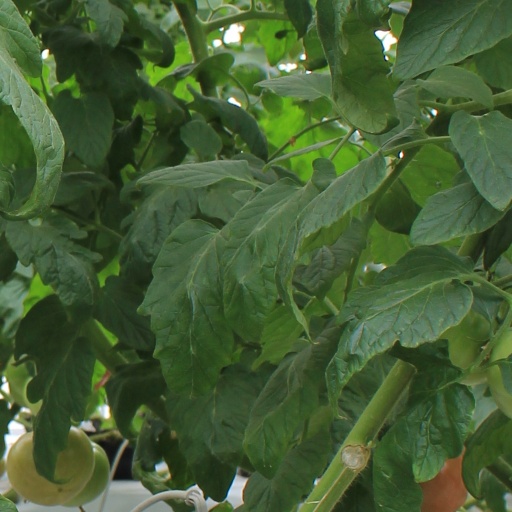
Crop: tomato